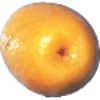
Label: kumquats